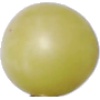
Label: Grape White 2